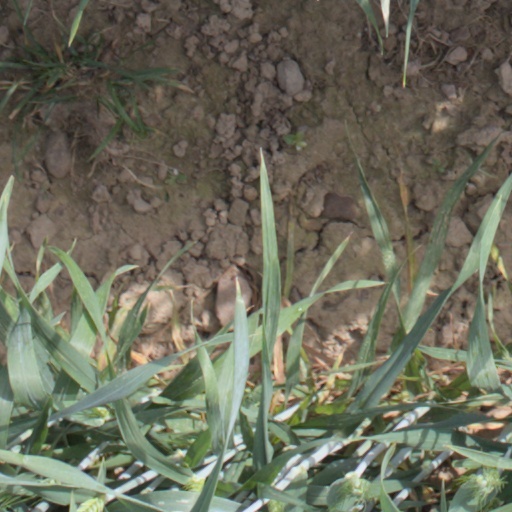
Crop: wheat